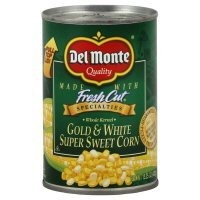
Item Name: Del Monte, Gold & White Corn, 15.25oz Can (Pack of 6)
Bullet Point 1: Del Monte
Bullet Point 2: Gold & White Corn
Bullet Point 3: 15.25oz Can
Bullet Point 4: Pack of 6
Product Description: Del Monte, Gold & White Corn, 15.25oz Can (Pack of 6)
Value: 91.5
Unit: Ounce

Price: 2.22